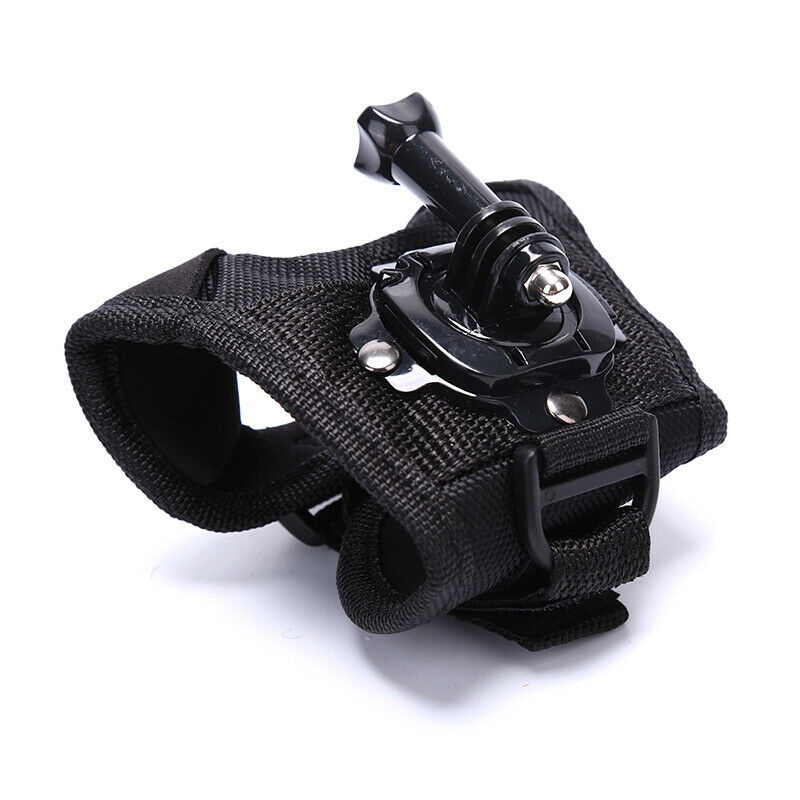
360 Degrees Camera Stand Belt Hand Strap Wrist Band Arm Strap Tripod Mo iZB SJ
ITEM NAME:360 Degrees Camera Stand Belt Hand Strap Wrist Band Arm Strap Tripod Mo iZB SJ Features: 1.Bracket with tooth plate, more convenient and accurate, and very strong 2.This is a wrist band for keep your camera with your hand steadily 3.Compatible for Gopro Hero 4 / 3 / 3+ / 2 Camera 4.The band length is adjustable, you can attach it on you hand or wrist 5.360 °rotatio Specifications: Color: black Quantity:1PC Size:As Picture Shows Material:Nylon Package Include:1PC wrist band Note: 1.Please allow 0.1-0.3cm differences due to manual measurement, thanks. 2.Please understand because of the light irradiation or computer display difference, so I can't guarantee photos and real color is 100% the same..Find many great new & used options and get the best deals for 360 Degrees Camera Stand Belt Hand Strap Wrist Band Arm Strap Tripod Mo iZB SJ at the best online prices at Order2india Shopping! Free shipping for many products!
Brand: O2INEW
Category: Cameras & Optics > Camera & Optic Accessories > Camera Parts & Accessories > Camera Grips > Wrist Grips